Ellis Island

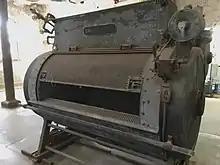
A Smith-Drum laundry machine in the outbuilding

The kitchen and laundry structure is a -story structure located west of the main building. It is made of a steel frame and terracotta blocks, with a granite base and a facade of brick in Flemish bond. Originally designed as two separate structures, it was redesigned in 1899 as a single structure with kitchen-restaurant and laundry-bathhouse components, and was subsequently completed in 1901. A -story ice plant on the northern elevation was built between 1903 and 1908, and was converted into a ticket office in 1935. It has a facade of brick in English and stretcher bond. Today, the kitchen and laundry contains NPS offices as well as the museum's "Peopling of America" exhibit.